Jennifer Jolly

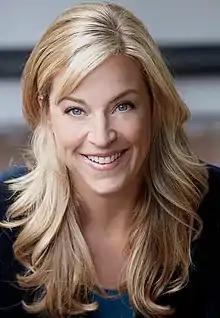

Jennifer Jolly (born February 22, 1971) is an American consumer technology journalist and TV broadcaster. She is a Wired Well columnist for "The New York Times", tech-life columnist and host of Tech Now for "USA Today", and a digital lifestyle contributor for "The Today Show".